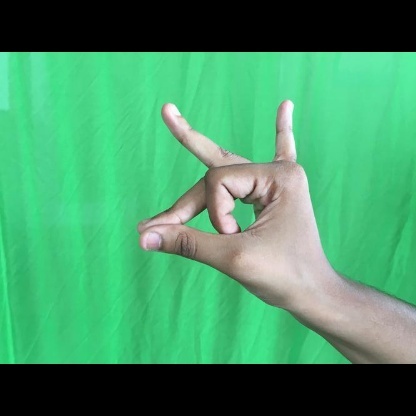
Mudra: Bramaram